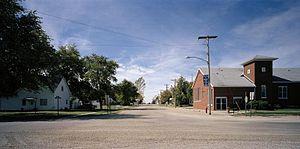
Wapella est un village du comté de DeWitt dans l'Illinois, aux États-Unis. Fondé en 1854, il est incorporé le 14 avril 1876.